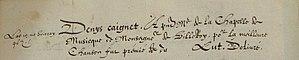
Mention du prix de Denis Caignet au puy de musique d'Evreux (1587). AD Eure
Denis Caignet est un chanteur, compositeur et instrumentiste français de la fin du XVIᵉ siècle et du premier quart du XVIIᵉ siècle, mort en novembre 1625 et actif à Paris.